Ramsey Lewis

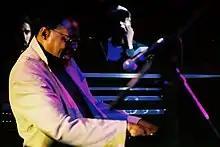
Lewis performing at JazzFe 2006

Emmanuel Lewis and Pauline Lewis. He grew up in the Cabrini–Green Homes Housing Projects, an area native to soul singers Curtis Mayfield and Jerry Butler. Both of his parents came from the Deep South. His father was a church choir director who encouraged him to study music. Thus, Lewis began taking piano lessons at the age of four with Ernestine Bruce, the church pianist and organist.